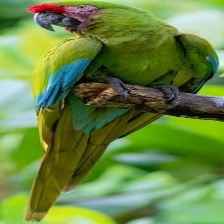
Species: MILITARY MACAW
Scientific name: ARA MILITARIS
ImageNet parent category: macaw